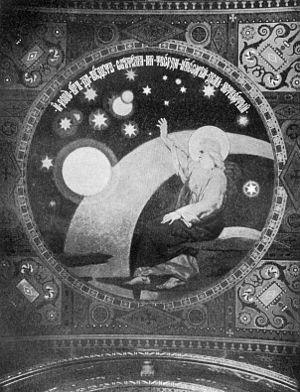
Wilhelm Kotarbiński, né le 30 novembre 1848 à Nieborów, gouvernement de Varsovie, Pologne et mort le 4 septembre 1921 à Kiev en Ukraine, est un brillant représentant du modern style et du symbolisme en peinture. C'est un peintre de genre et de sujets fantastiques. Il est le demi-frère du peintre et écrivain Miloch Kotarbiński et le frère de l'écrivain Jozef Kotarbiński.